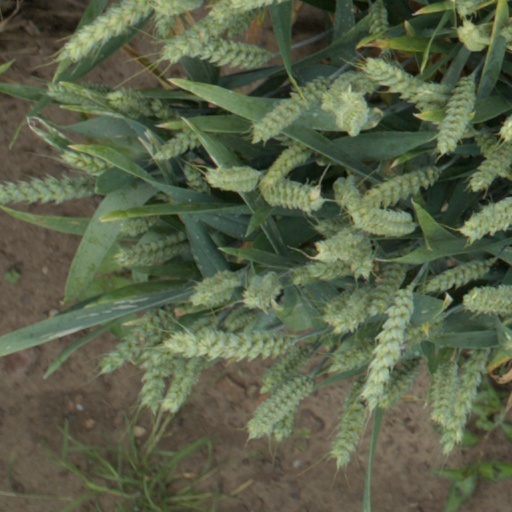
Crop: wheat